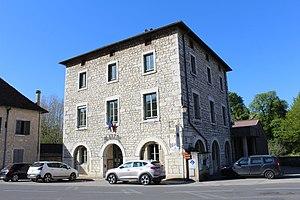
Mairie de Lhuis.